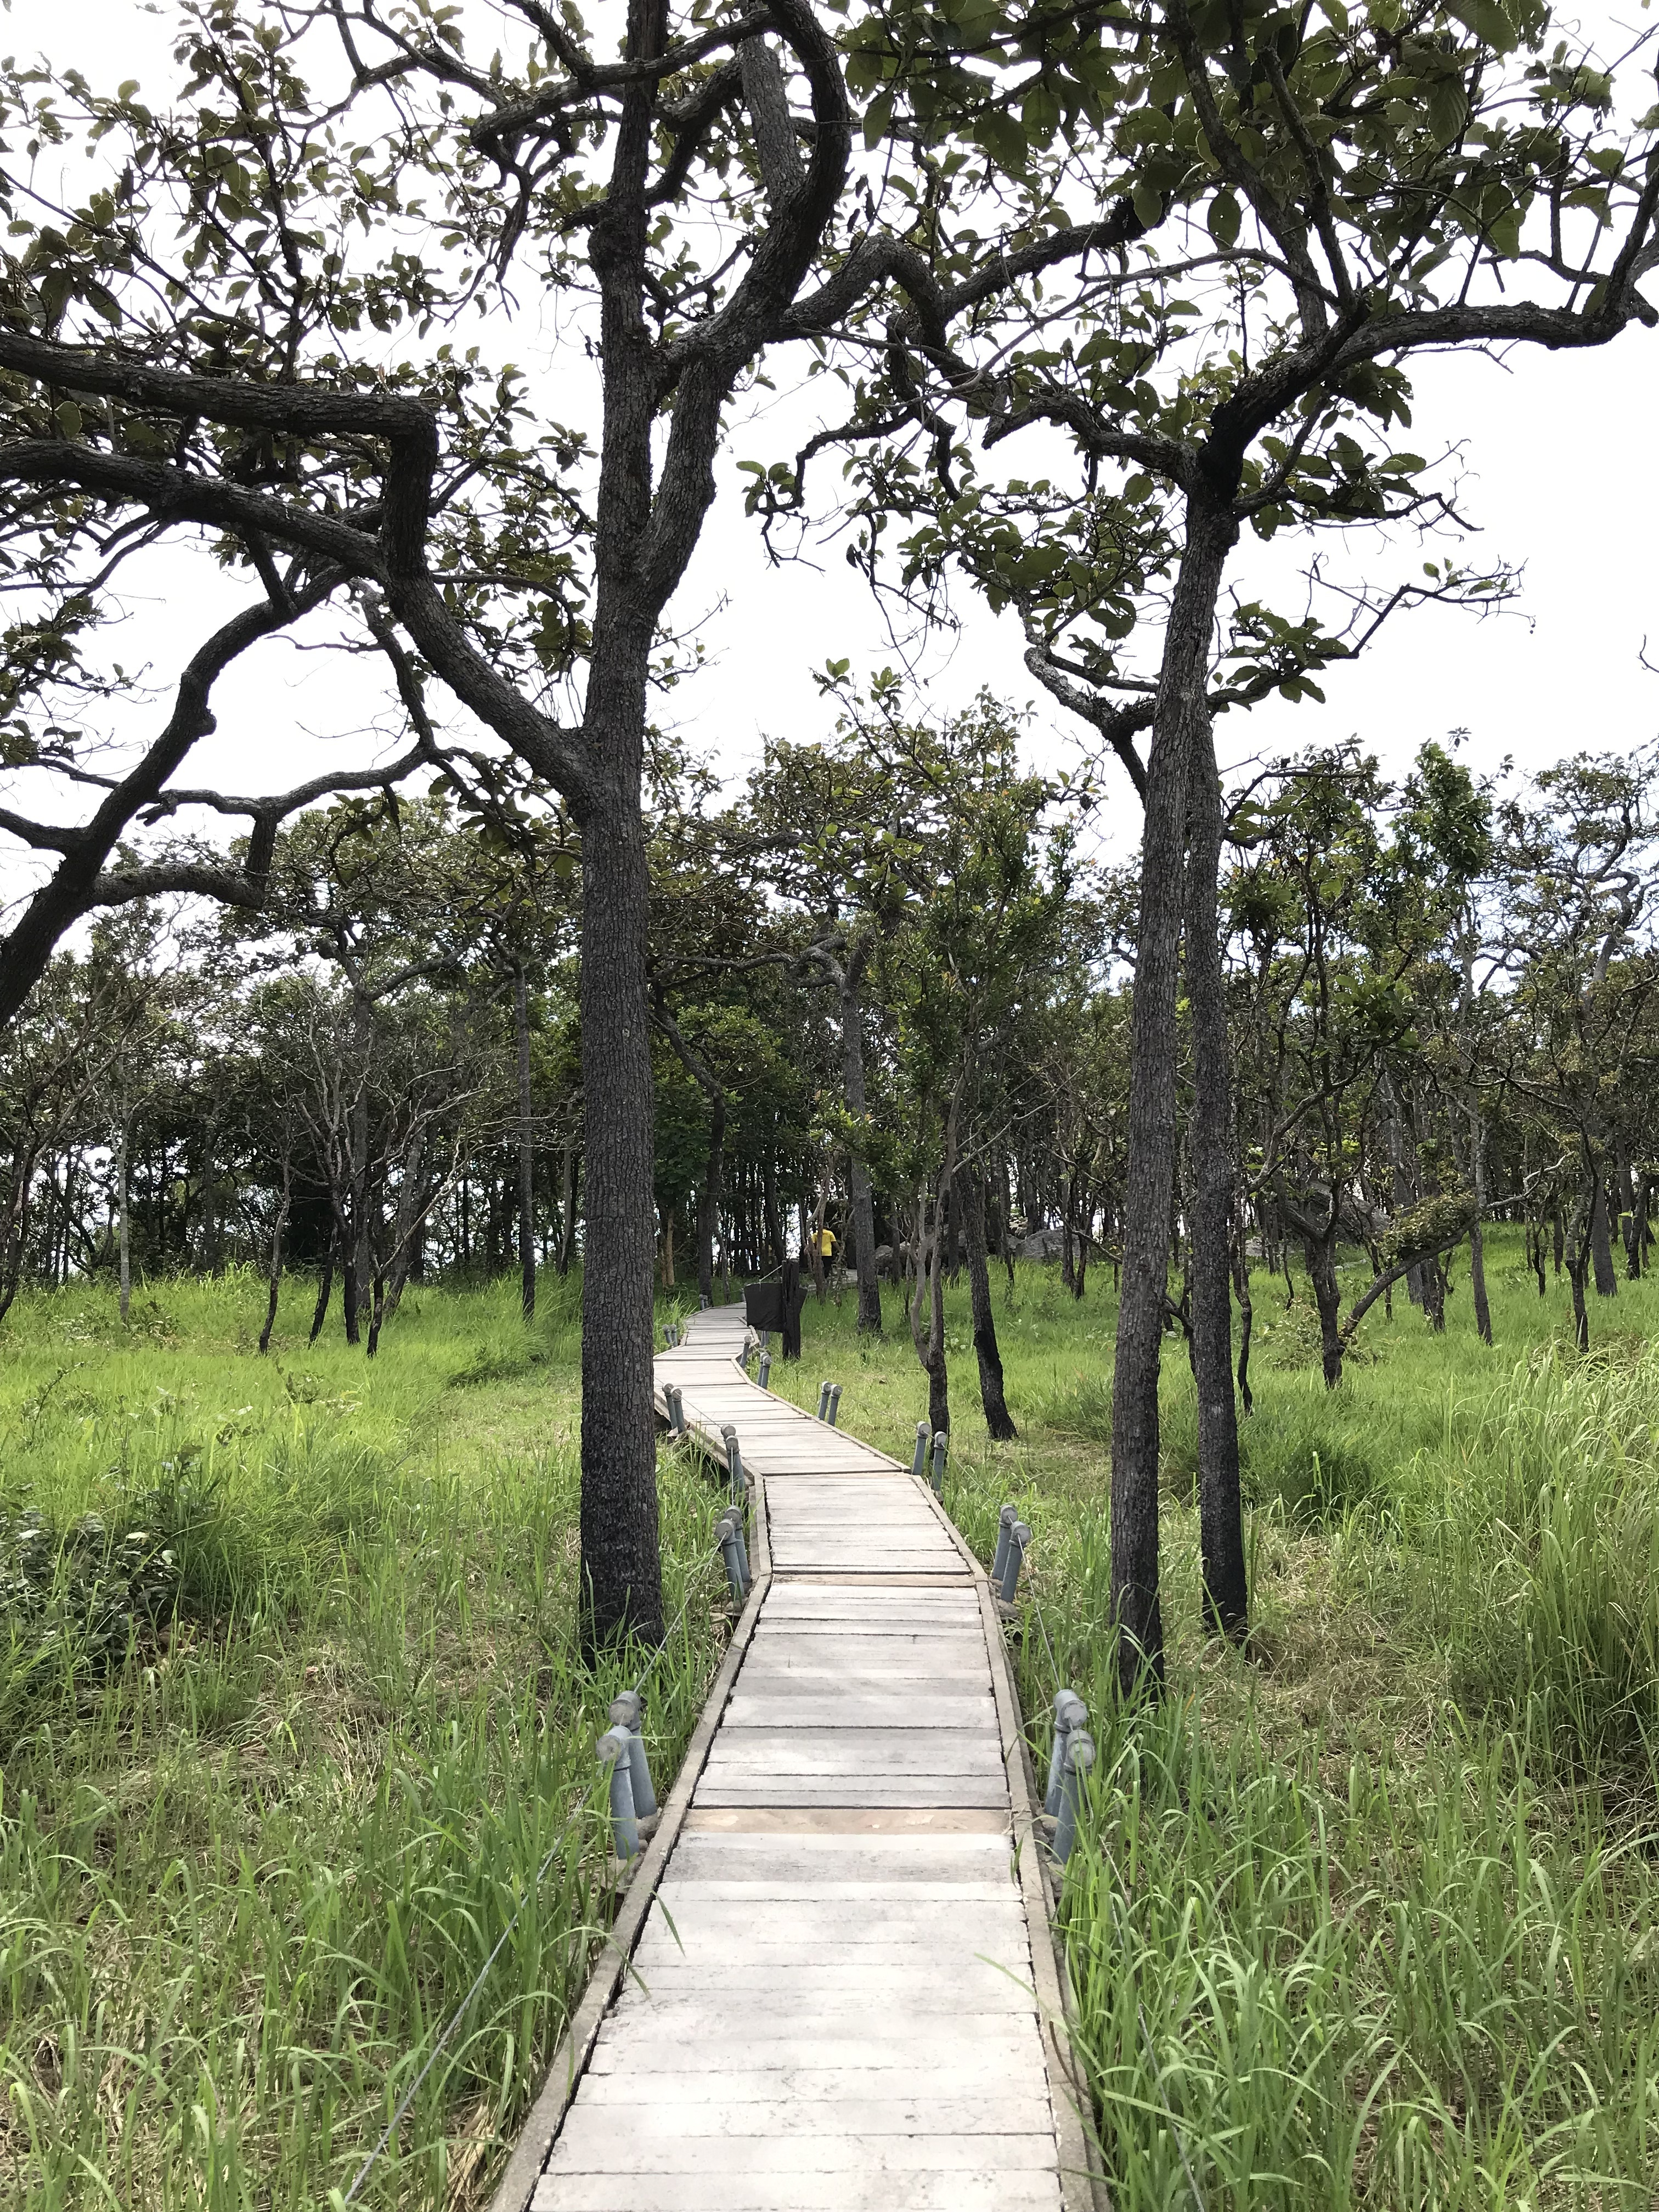
tree, natural landscape, vegetation, nature reserve, walkway, natural environment, grass, woody plant, boardwalk, plant, trail, botany, path, branch, grass family, spring, wildlife, forest, landscape, thoroughfare, road, park, woodland, nonbuilding structure, national park, state park, grove, savanna, grassland